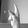
ASL letter: K